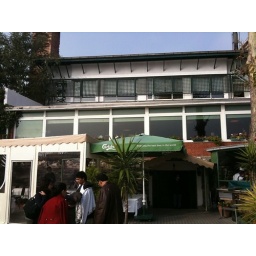
Crap food, tour bus trap. Don't eat here while in Istanbul. Vonali Celal. Ear fish market.